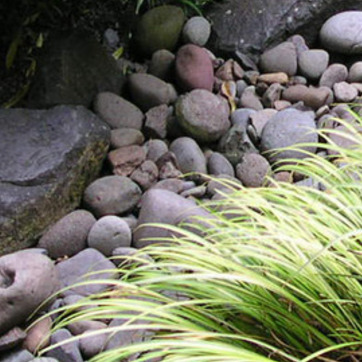
Material: stone